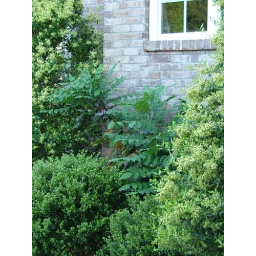
This is my kitchen window surrounded by Mahonia, Holly trees and Princess Holly bushes.